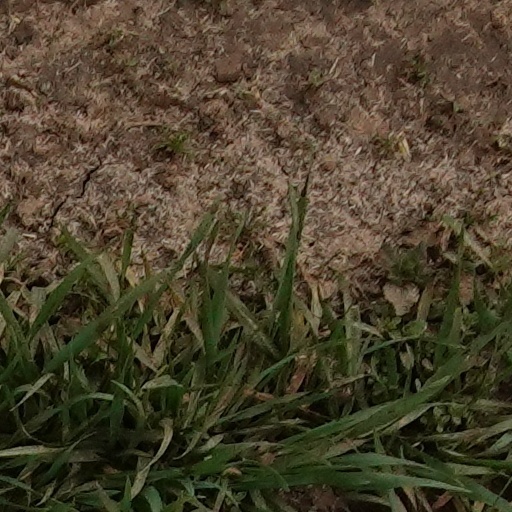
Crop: wheat